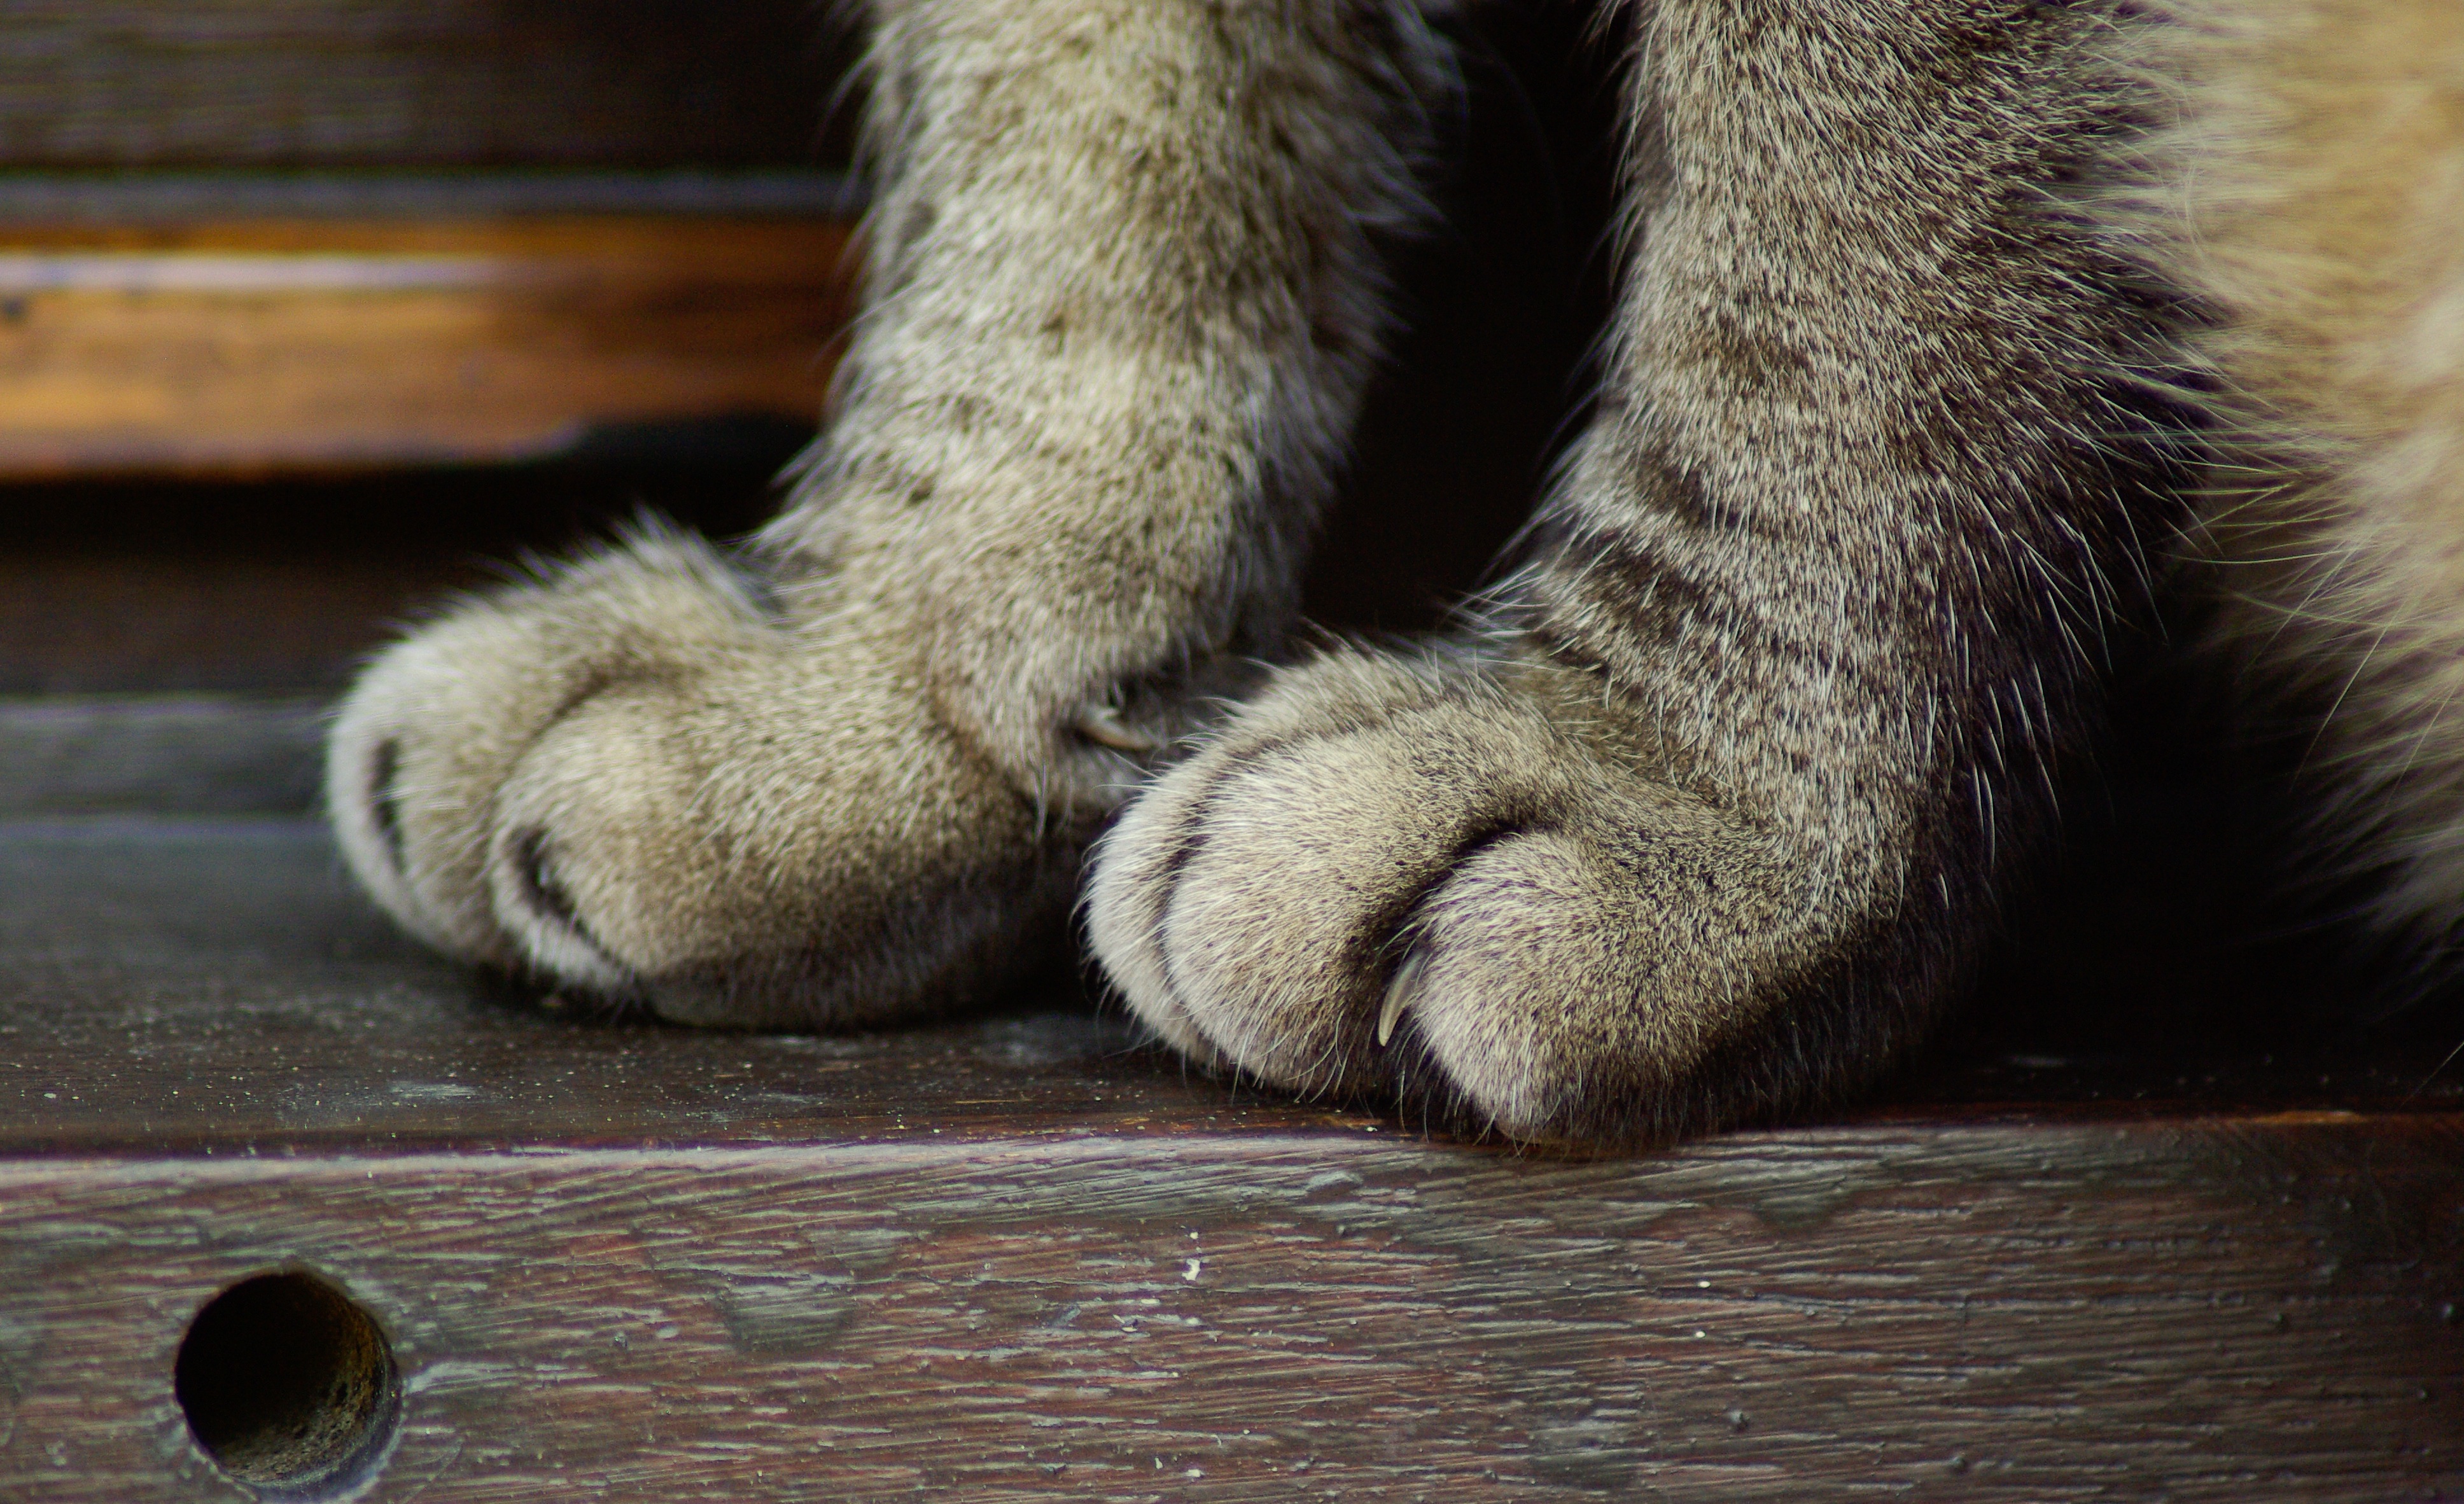
fur, cat, mammal, material, textile, claws, legs, fur clothing